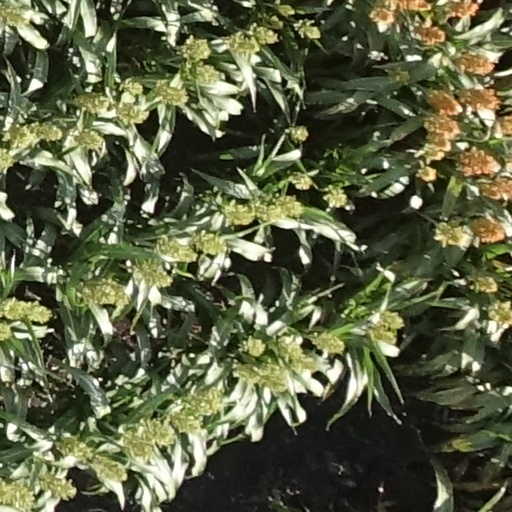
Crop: sorghum